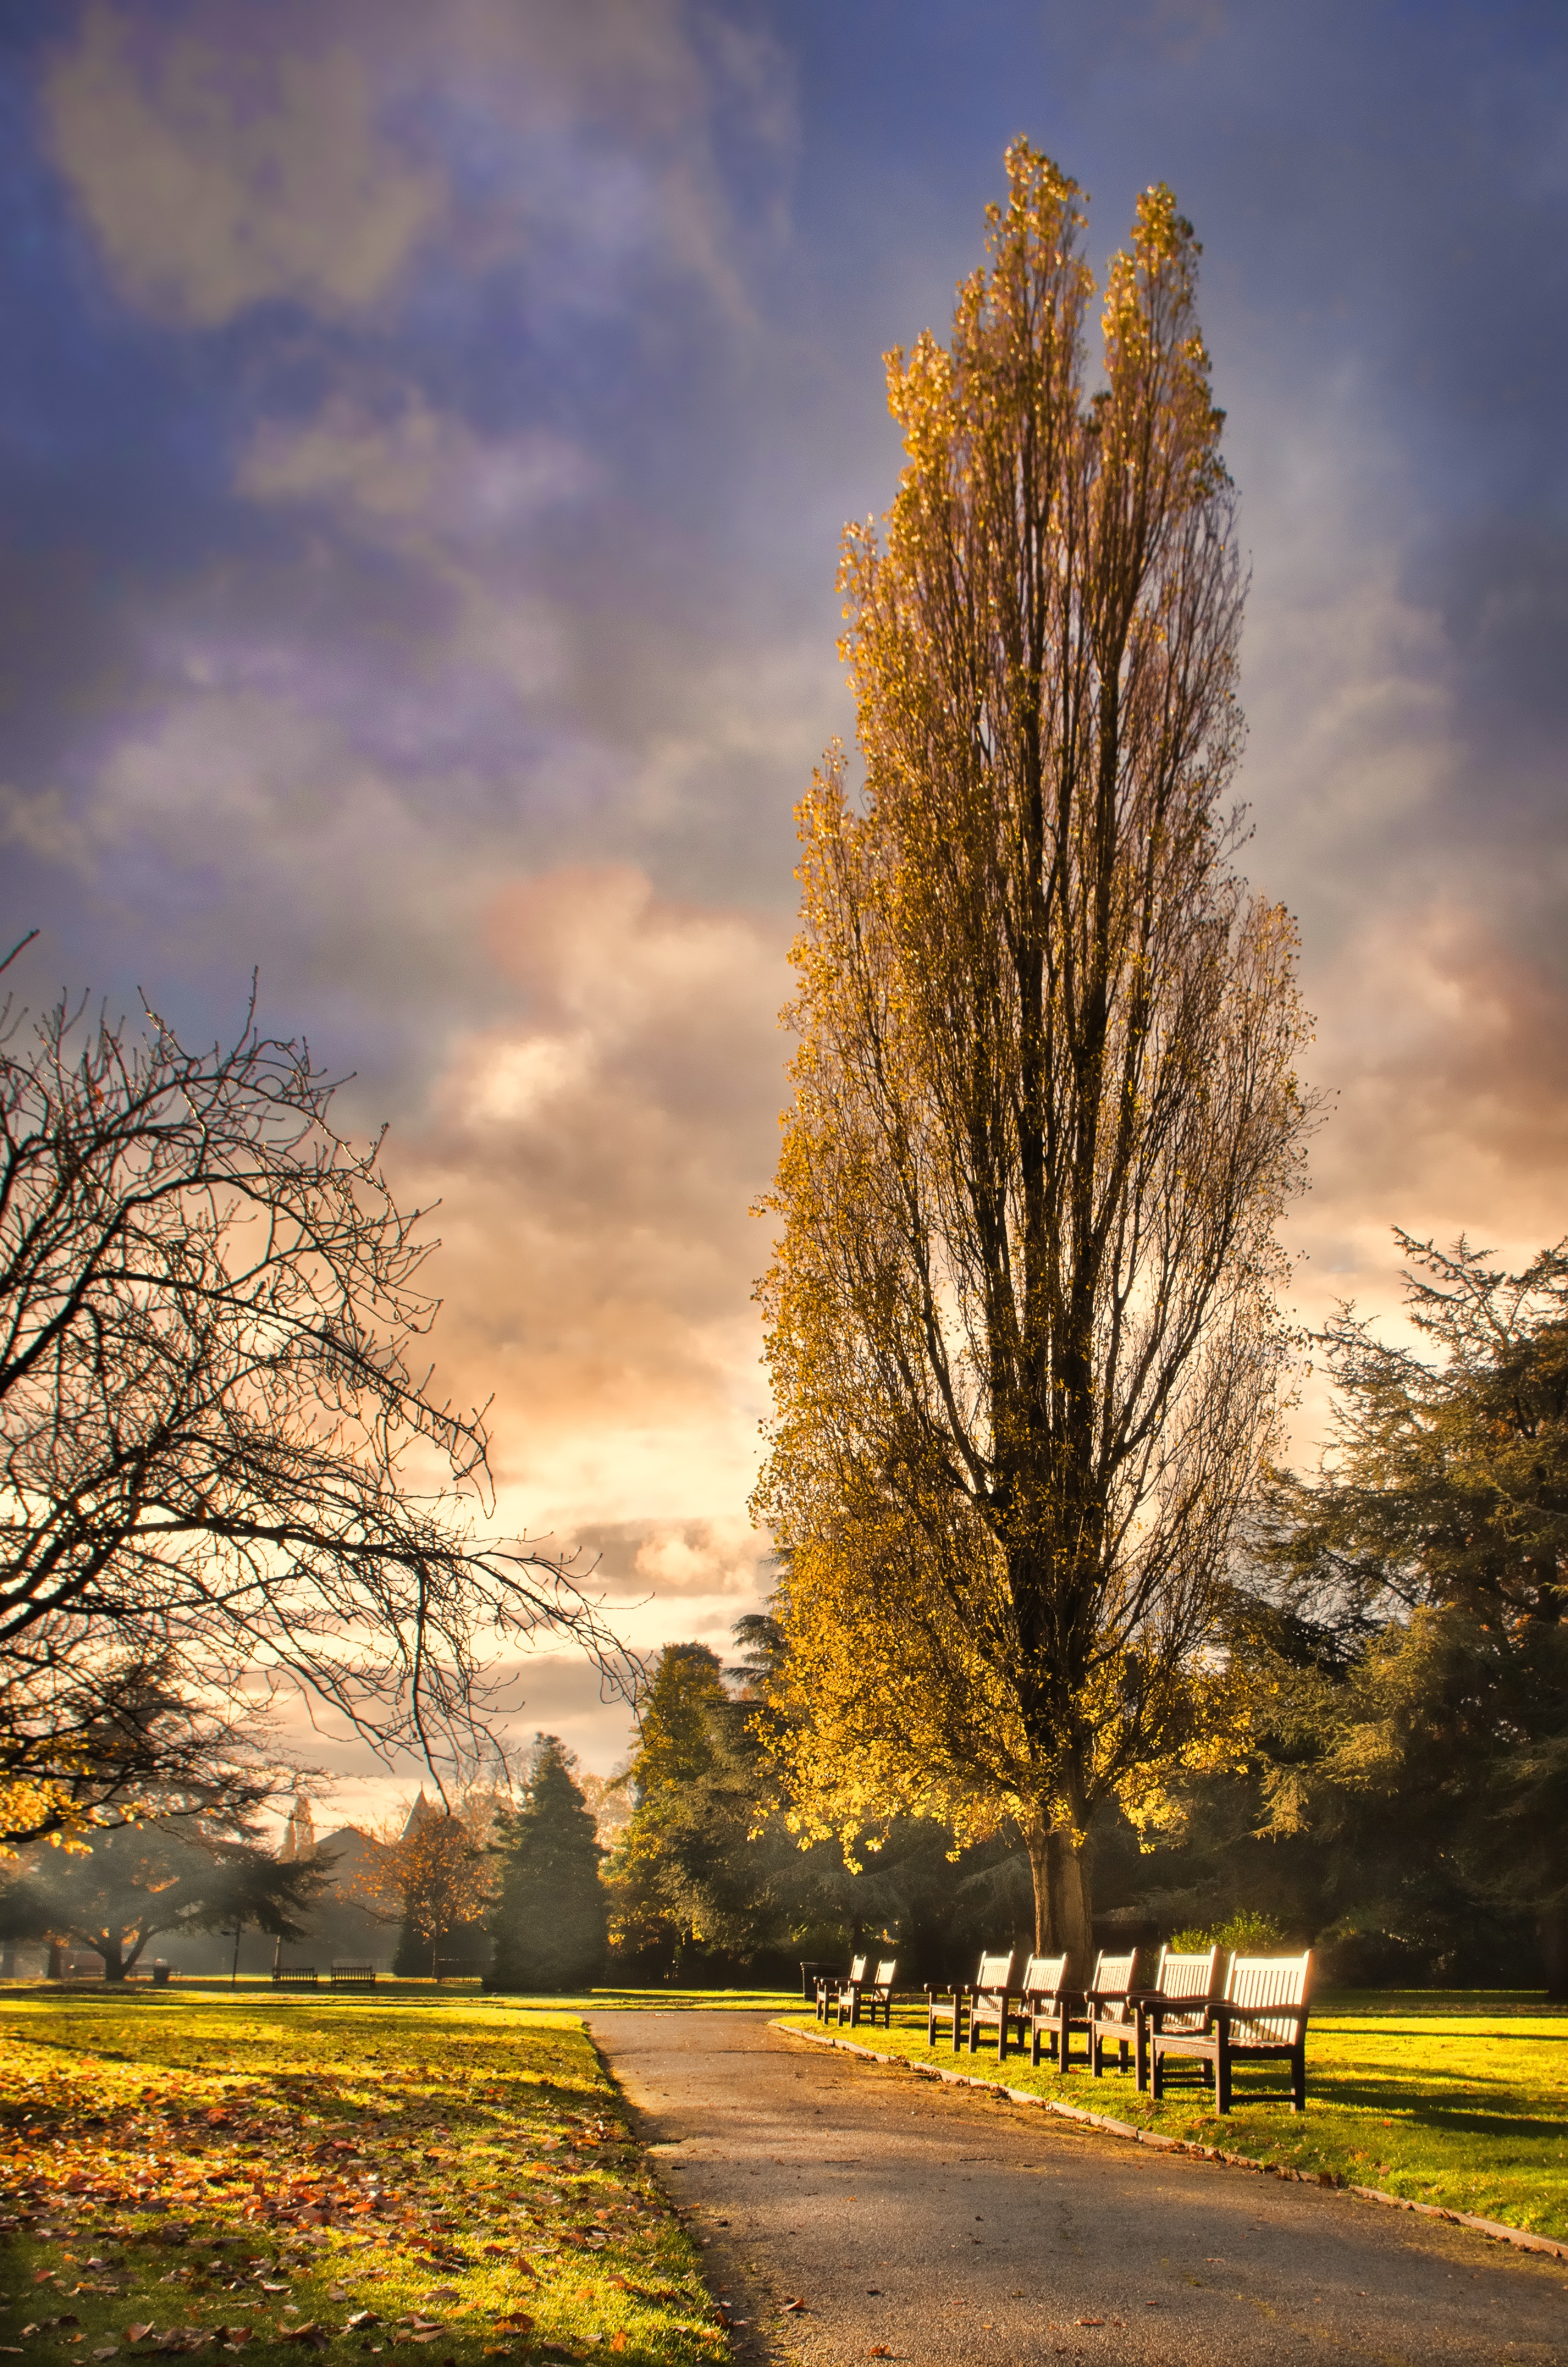
landscape, tree, nature, path, branch, light, cloud, plant, sky, sun, sunrise, sunset, field, sunlight, morning, leaf, flower, seating, dawn, travel, dusk, evening, reflection, scenic, autumn, park, historic, tourism, season, chester, benches, rural area, high dynamic range, atmospheric phenomenon, woody plant